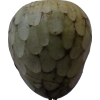
Label: cherimoya